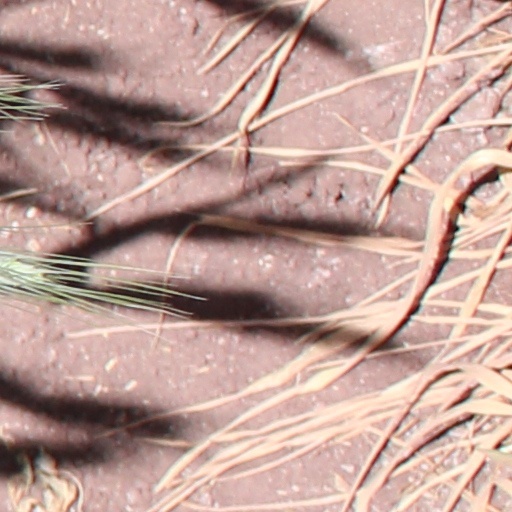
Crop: wheat